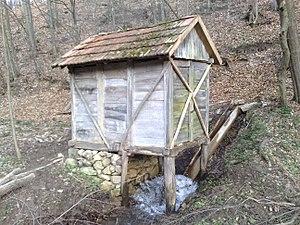
Tupanci est un village de Serbie situé sur le territoire de la Ville de Valjevo, district de Kolubara. Au recensement de 2011, il comptait 120 habitants.